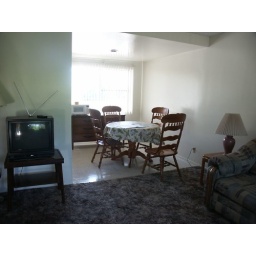
eating area...between the kitchen and the living room. the back windows look out over the roof of the carports.